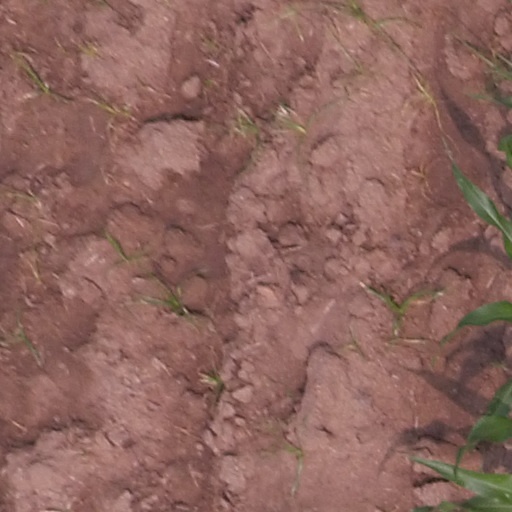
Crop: maize; corn